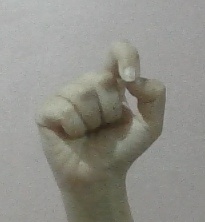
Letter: fa